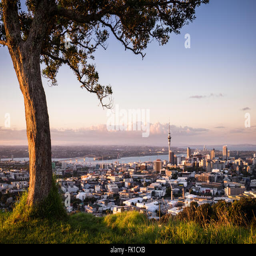
a view at sunset from the remnant volcano .